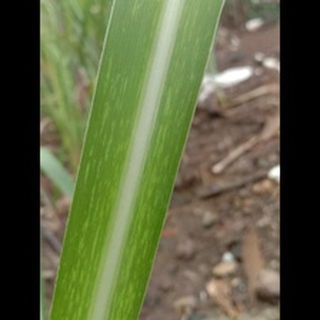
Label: sugarcane_mosaic